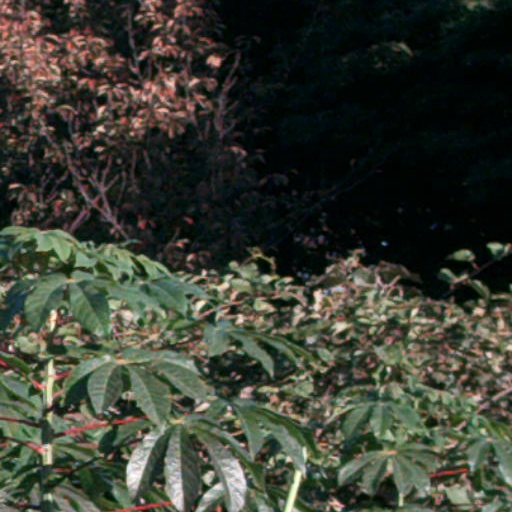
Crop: cassava